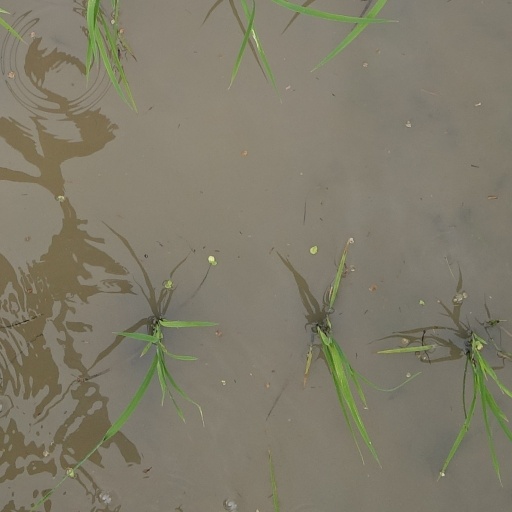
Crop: rice